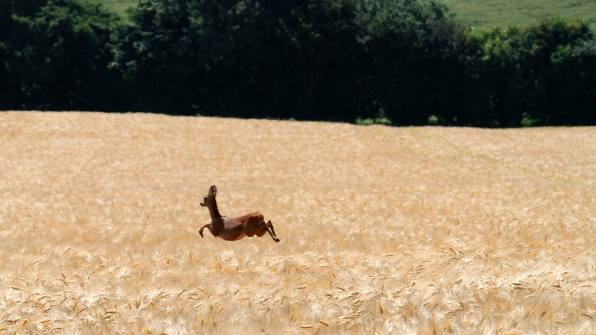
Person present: No